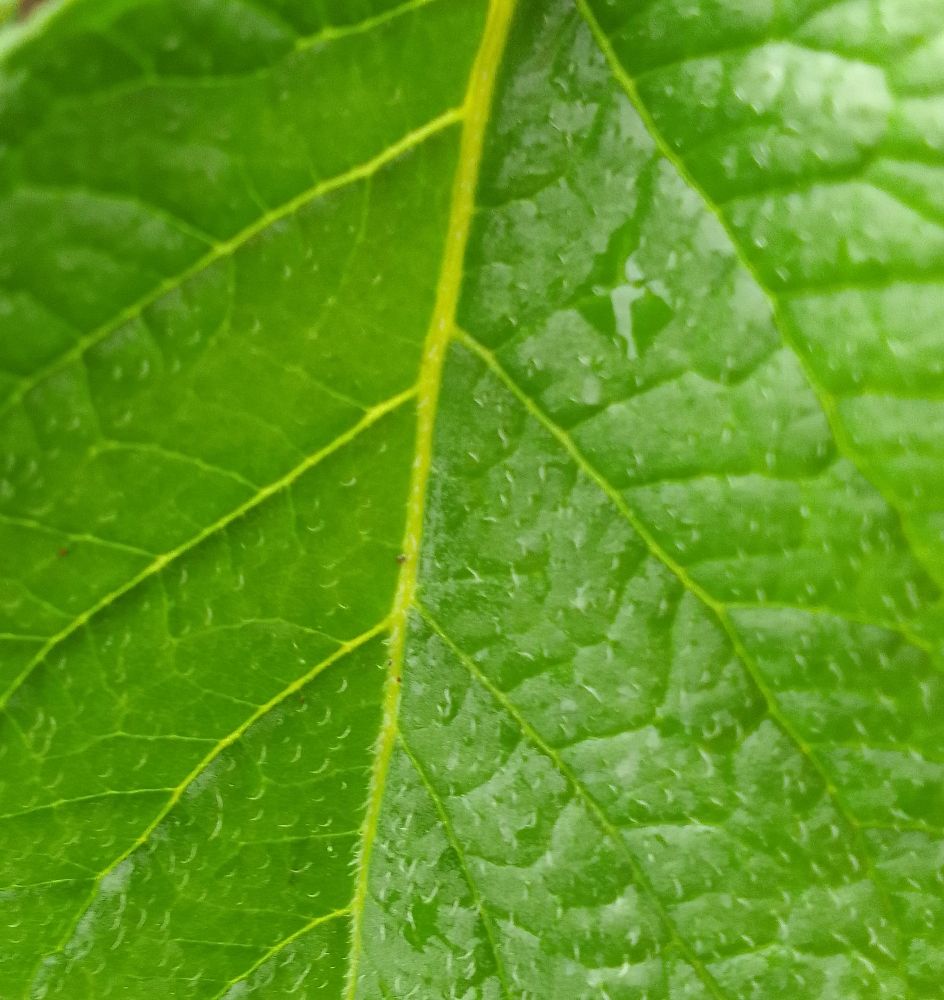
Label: Healthy